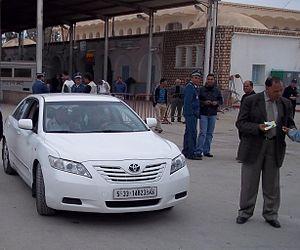
Les hôpitaux de Tunisie regorgent de refugiés libyens qui franchissent la frontière. العربية: ازدحام في المستشفيات التونسية مع تواصل نزوح اللاجئين الليبيين عبر الحدود magharebia.com/cocoon/awi/xhtml1/en_GB/features/awi/featu... magharebia.com/cocoon/awi/xhtml1/ar/features/awi/features... magharebia.com/cocoon/awi/xhtml1/fr/features/awi/features...